Tim Skold

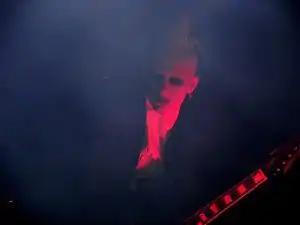
Skold with Marilyn Manson in 2007

In November 1992, Shotgun Messiah released the five-track EP "I Want More", which featured two new punk cover tracks and a re-recorded "Babylon" punk cover, along with a re-recorded "I Want More" edit and an acoustic version of "Nobody's Home", all three from their previous album "Second Coming". Soon after came the departure of Stixx and Lycon.